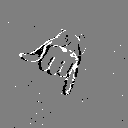
ASL letter: j